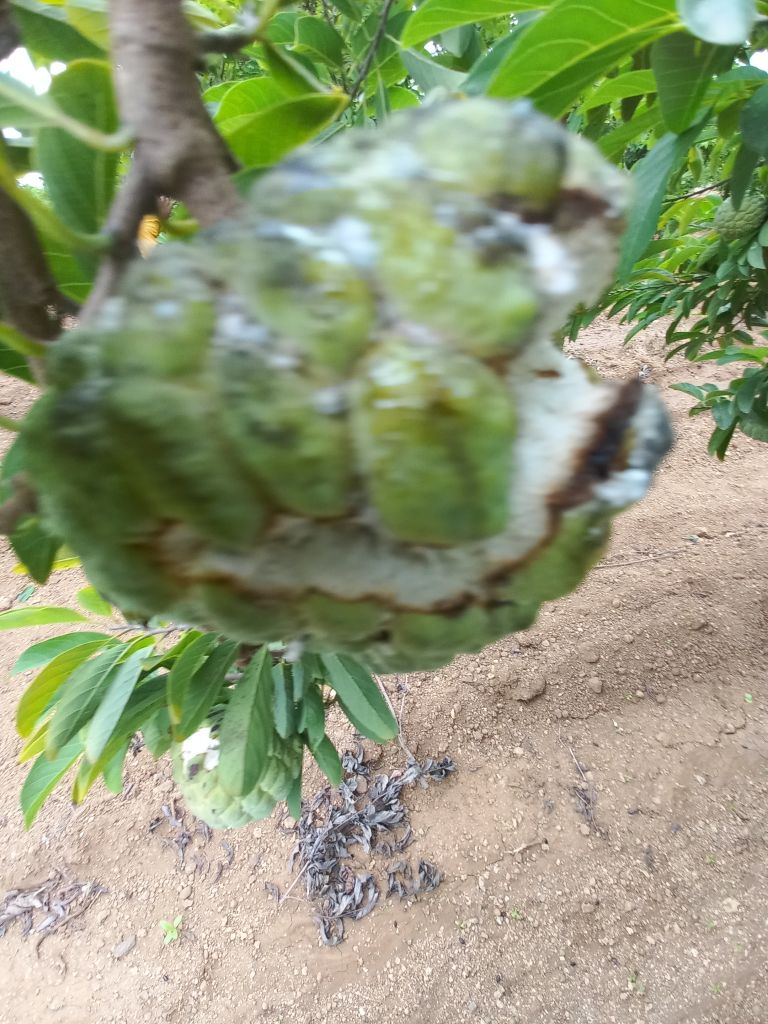
Disease label: Leaf spot on fruit